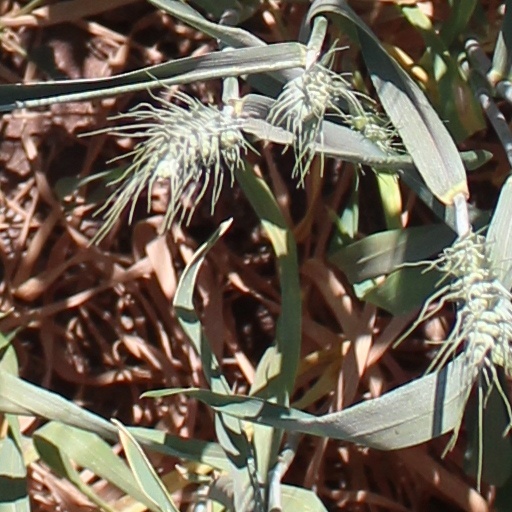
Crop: wheat